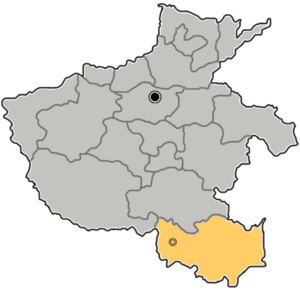
Xinyang
Xinyang-prefekturets beliggenhed i Henan
Xinyang også kendt som Sinyang eller Hsin-yang, er en kinesisk by på præfekturniveau i provinsen Henan i det centrale Kina. Præfekturet hat et areal på 18,293 km², og en befolkning på 7.425.000 mennesker.